Leyenda de Plata (2017)

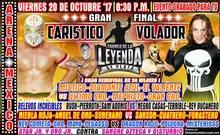
Official poster for the "Leyenda de Plata" tournament final show

The "Leyenda de Plata" (2017) (Spanish for "Silver Legend") was professional wrestling tournament produced by the Mexican wrestling promotion Consejo Mundial de Lucha Libre (CMLLl; Spanish "World Wrestling Council") that ran from October 13, 2017, over the course of two of CMLL's Friday night shows in Arena México with the finals on October 20, 2017. The annual "Leyenda de Plata" tournament is held in honor of lucha libre legend El Santo and is one of CMLL's most important annual tournaments.